Nogeoldae

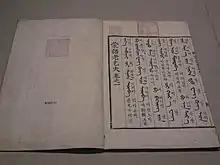
Mongolian edition

Translations of the "Nogeoldae" into other languages were also published by the Bureau of Interpreters. The "Cheong-eo Nogeoldae" (淸語老乞大 "Manchu 'Old Cathayan'") includes Manchu text along with Hangul pronunciation and Korean translations. It was written by Choe Hutaek and others and published in 1704 and revised in 1765. I Choedae made a Mongolian edition called the "Mong-eo Nogeoldae" (蒙語老乞大 "Mongolian 'Old Cathayan'") that was published in 1741 and revised in 1766 and 1790.